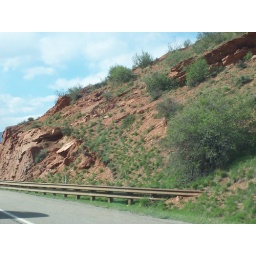
The rock formations along I-70 are getting a little hint of red in them.